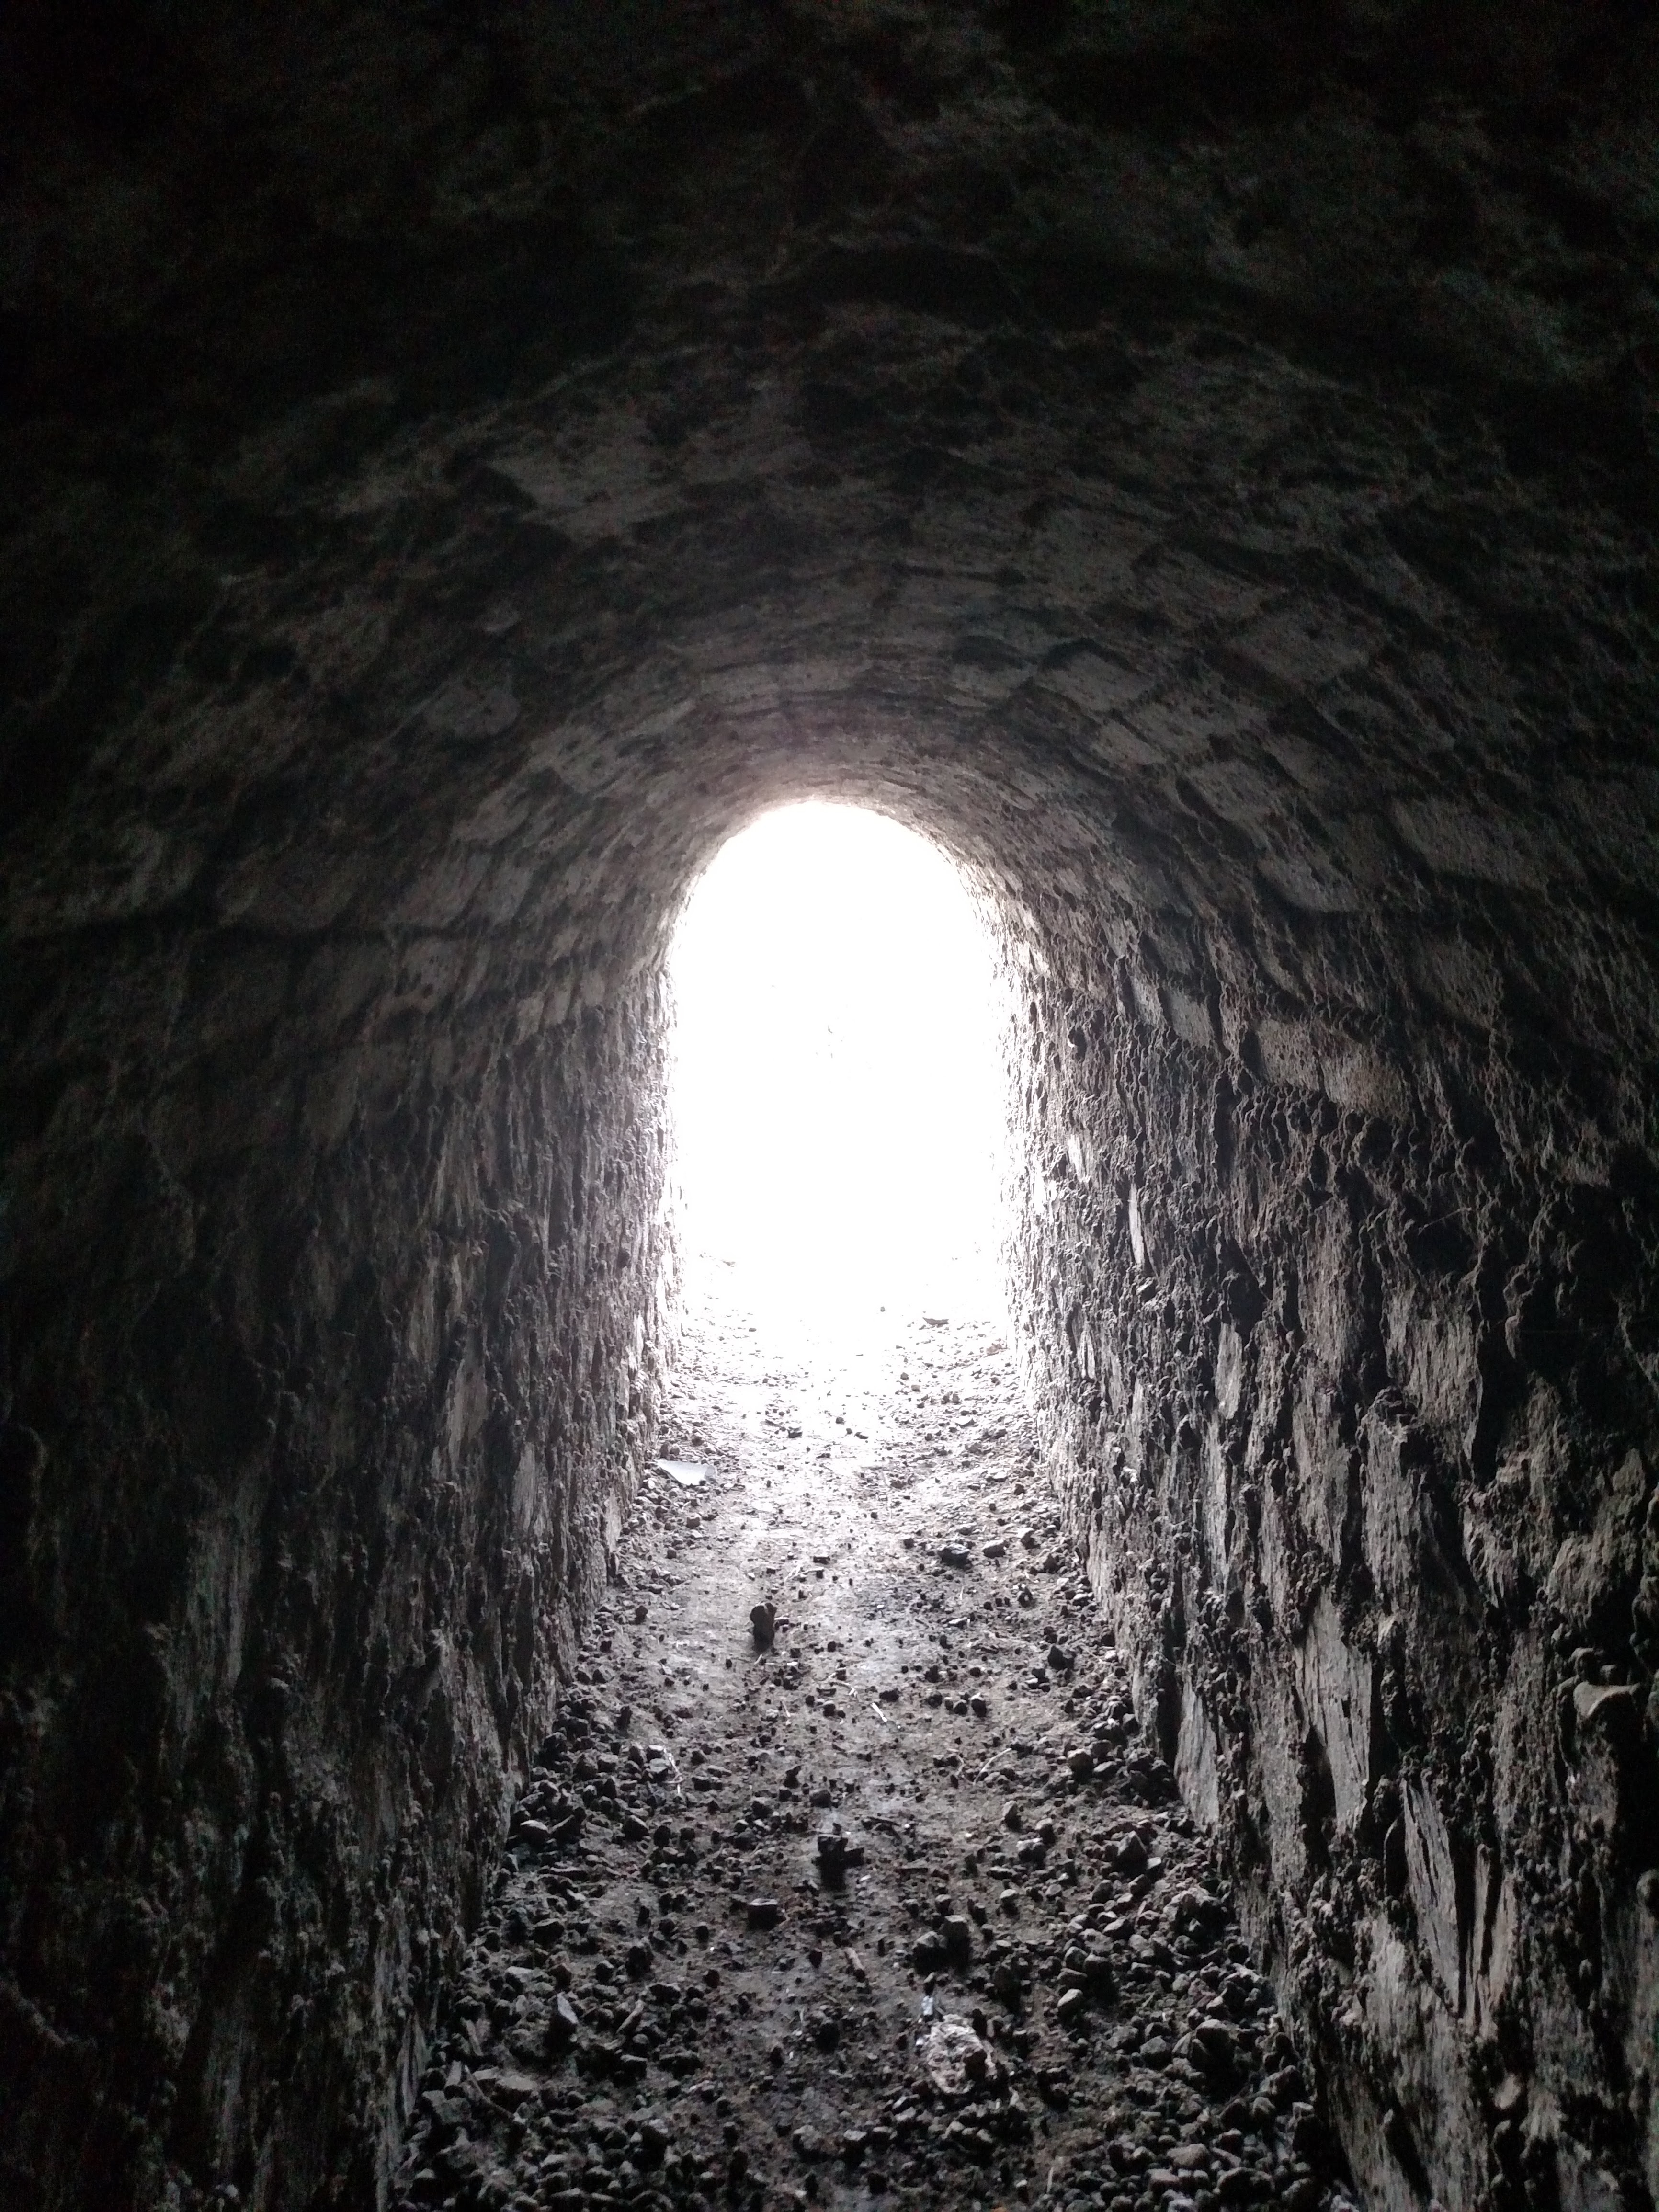
tunnel, formation, cave, darkness, infrastructure